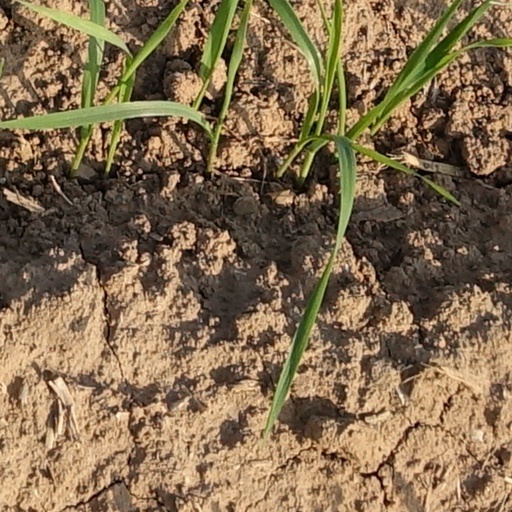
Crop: wheat